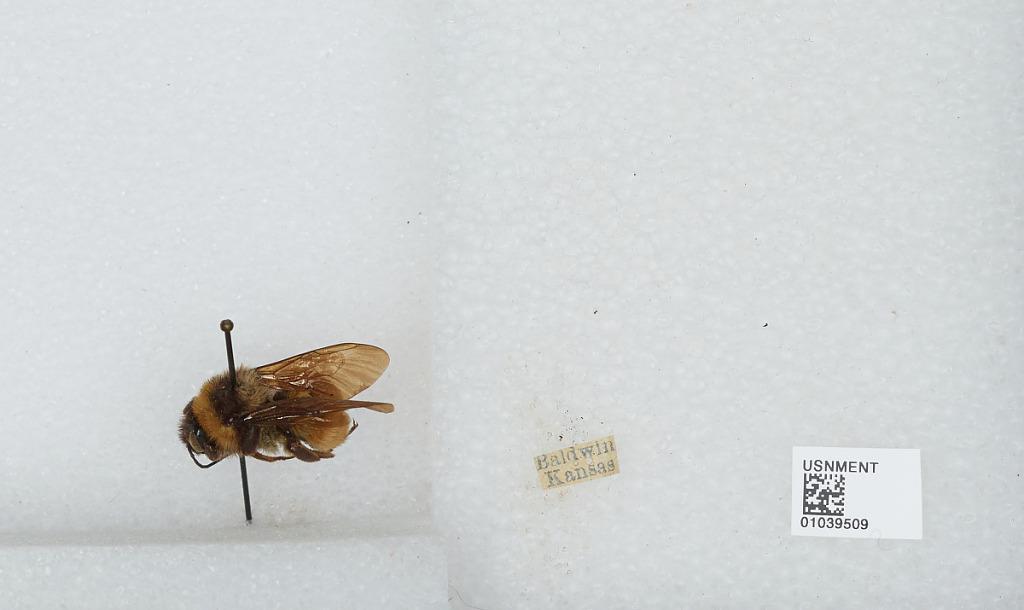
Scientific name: Bombus (Fervidobombus) pensylvanicus pensylvanicus (De Geer)
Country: United States
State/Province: Kansas
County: Douglas
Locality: Baldwin
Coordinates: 38.7775, -95.1875